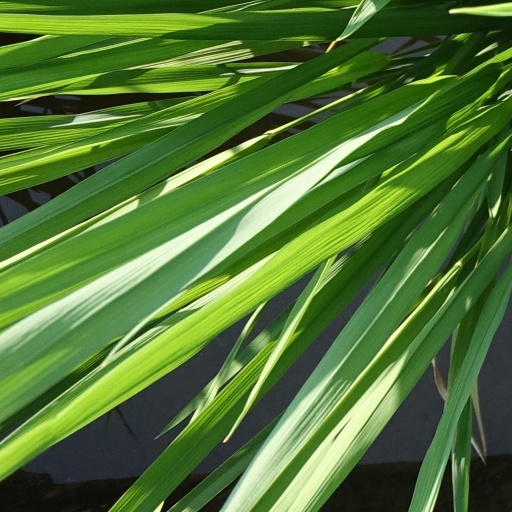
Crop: rice